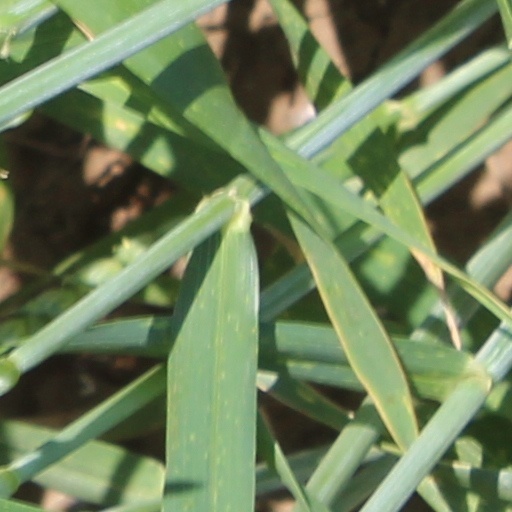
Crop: wheat